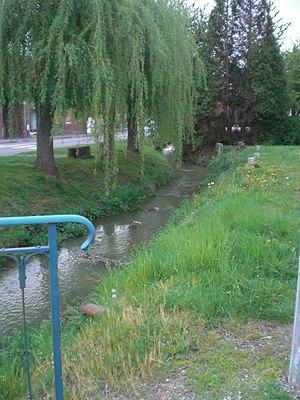
La Tortille au carrefour de Moislains vers le sud au 1er mai 2010